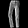
Label: Trouser